Great Pacific Garbage Patch

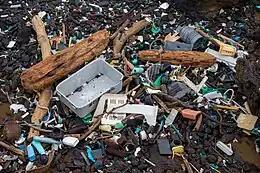
Debris from the Great Pacific Garbage Patch, washed ashore in Hawaii

In 2015, a study reported that the debris floats eastward out of Asian countries primarily from six countries: China, Indonesia, the Philippines, Vietnam, Sri Lanka and Thailand. The study – which used data as of 2010 – indicated that China was responsible for approximately 30% of plastic ocean pollution. In 2017, the Ocean Conservancy reported that China, Indonesia, Philippines, Thailand, and Vietnam dump more plastic in the sea than all other countries combined. Efforts to slow land generated debris and consequent marine debris accumulations have been undertaken by the Coastal Conservancy, Earth Day, Ocean Cleanup, and World Cleanup Day.